Memory foam

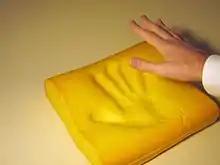
Memory foam with a slower springback than the foam above. Note characteristic polyurethane yellowing caused by light exposure.

Memory foam was developed in 1966 under a contract by NASA's Ames Research Center to improve the safety of aircraft cushions. The temperature-sensitive memory foam was initially referred to as "slow spring back foam"; most called it "temper foam". Created by feeding gas into a polymer matrix, it had an open-cell solid structure that matched pressure against it, yet slowly returned to its original shape.